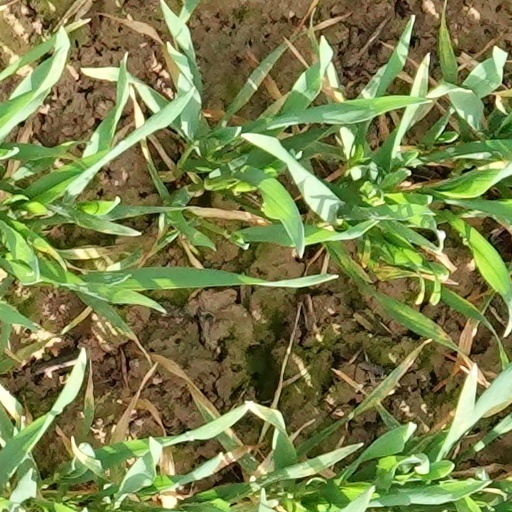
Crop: wheat